Woody Allen sexual abuse allegation

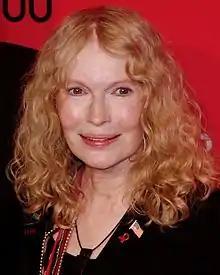
Mia Farrow, 2012

When the relationship began, Farrow had seven children: three biological sons from her marriage to composer André Previn; three adopted girls (two Vietnamese and one Korean, Soon-Yi Previn); and one adopted Korean boy, Moses. In July 1985 she adopted Dylan Farrow from Texas. Allen was not involved in the adoption, but when Dylan arrived he assumed a parental role with her and began spending more time in Farrow's home. He and Farrow went to Europe several times with the Farrow–Previn children between 1987 and 1989, although the judicial investigation concluded that "he remained aloof from Ms. Farrow's other children except for Moses, to whom he was cordial."